Molly Jugadai Napaltjarri

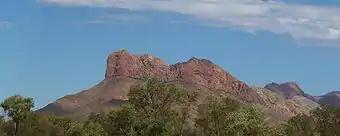
Haasts Bluff, where Molly Jugadai was born.

Molly Jugadai was born around 1954 at Haasts Bluff, Northern Territory, eldest daughter of artists Narputta Nangala and Timmy Jugadai Tjungurrayi. The ambiguity around the year of birth is in part because Aboriginal peoples of Australia operate using a different conception of time, often estimating dates through comparisons with the occurrence of other events. She had a younger sister, artist Daisy Jugadai Napaltjarri, who died in 2008.